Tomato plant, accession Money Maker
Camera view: bottom (45 deg); turntable rotation: 150 degrees
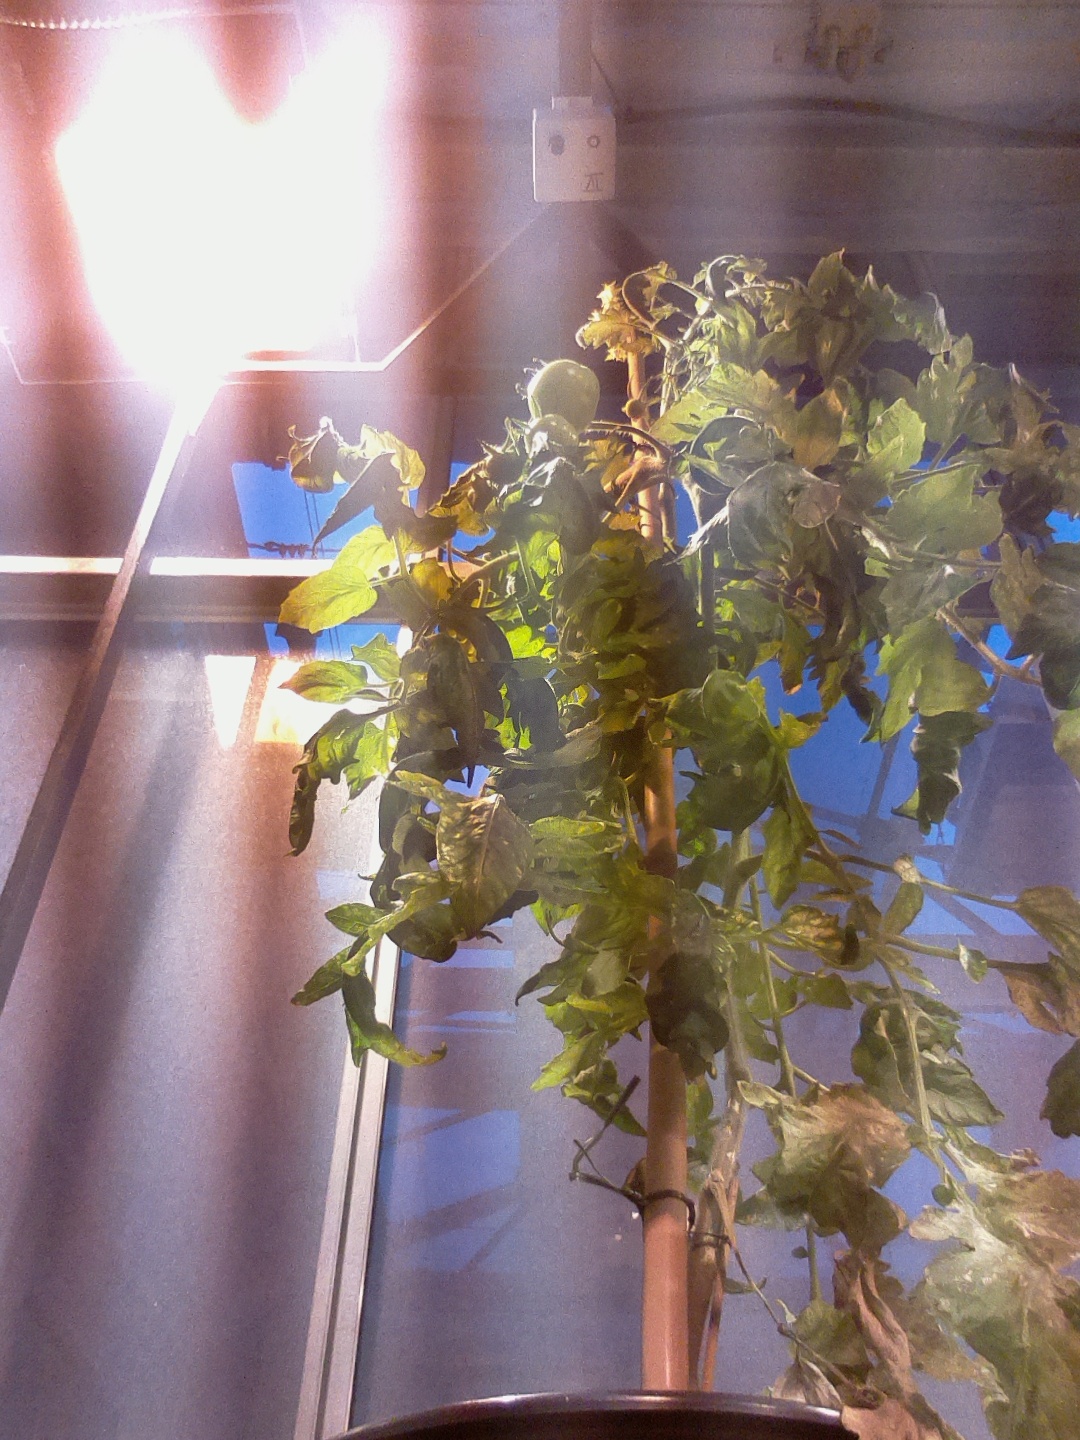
BBCH growth stage 75: 50%-60% of final fruit size